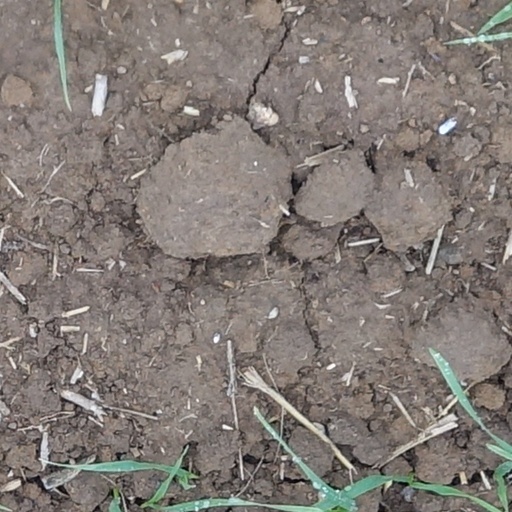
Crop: wheat